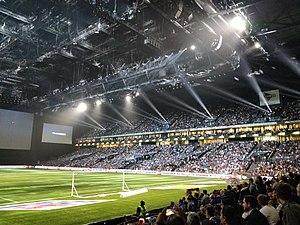
Match de gala France 98-FIFA 98, le 12 juin 2018 à la U Arena
Jacky Lorenzetti, né le 13 janvier 1948 à Paris, est un chef d'entreprise de nationalité franco-suisse. Il préside sa holding familiale, Ovalto, dans laquelle il a investi son patrimoine personnel. Ovalto se développe dans cinq activités : le rugby avec le Racing 92, la viticulture avec les Châteaux de Pédesclaux, Lilian Ladouys et Issan, la gestion financière, l'immobilier avec Terreis et le spectacle avec la Paris La Défense Arena.
Le championnat de France de rugby à XV, dénommé Top 14 depuis 2005, est une compétition annuelle mettant aux prises les meilleurs clubs professionnels de rugby à XV en France. Créé en 1892 sous l'égide de la fédération omnisports USFSA, il est alors organisé par un comité chargé du rugby, avant d'être pris en charge à partir de l'édition 1921 par la toute jeune Fédération française de rugby. Depuis 1998, c'est la Ligue nationale de rugby qui l'organise.
La Paris La Défense Arena, nommée U Arena jusqu'au 12 juin 2018, anciennement Arena 92, est une salle modulable et polyvalente à Nanterre, juste derrière l'Arche de la Défense, ouverte en octobre 2017 et inaugurée le 16 octobre 2017.